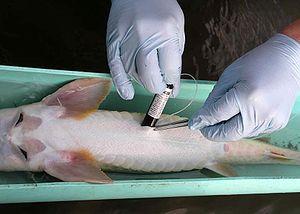
Scaphirhynchus albus, communément appelé Scaphirhynque blanc ou Esturgeon blanc, est une espèce menacée d'esturgeon du genre Scaphirhynchus. Elle est endémique du Missouri et du bas Mississippi. Cet esturgeon est très proche de l'Esturgeon scaphirhynque, mais est un peu plus gros, mesurant entre 70 et 150 cm de long pour 39 kg à l'âge adulte. Le Scaphirhynque blanc met 15 ans pour atteindre sa maturité, et peut vivre, même si cela reste exceptionnel, plus d'un siècle. C'est un membre de la famille des Acipenseridae qui est apparu au cours du Crétacé, il y a 70 millions d'années, et qui a très peu changé depuis. Cette espèce est considérée comme une relique de l'ère des dinosaures, et on se réfère parfois à lui comme l'« un des plus horribles poissons d'Amérique du Nord ».